Bournemouth

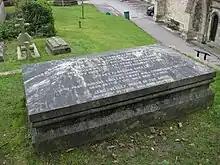
The grave of Mary Shelley and her parents, including Mary Wollstonecraft, in St. Peter's Church, Bournemouth

Bournemouth is about southwest of London. The town borders the neighbouring towns of Poole and Christchurch to the west and east respectively. Poole Bay lies to the south. The River Stour forms a natural boundary to the north and east, terminating at Christchurch Harbour; while the River Bourne rises in Poole and flows through the middle of Bournemouth town centre, into the English Channel. The towns of Poole, Bournemouth and Christchurch form the South East Dorset conurbation with a combined population of over 400,000. Bournemouth is both a retail and commercial centre. Areas within Bournemouth include: Boscombe, Kinson, Southbourne, Springbourne, Throop, Westbourne, Winton and Pokesdown.